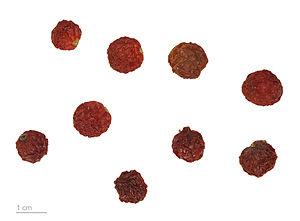
Le pommier d'amour est un arbrisseau de la famille des Solanaceae, originaire d'Amérique du Sud. Il est largement cultivé dans le monde entier comme plante ornementale d'intérieur ou d'extérieur. La plante est très ornementale par ses petites baies rouge vif, semblables à de petites tomates auxquelles il faut cependant se garder de goûter en raison de leur toxicité.